Jordi Cruyff

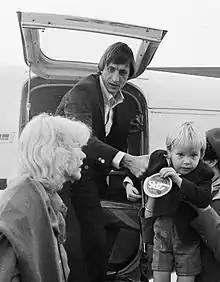
Cruyff with his father Johan and mother Danny Coster in 1977

In 1992, Cruyff made his debut for Barcelona B in the Segunda División, becoming the team's top scorer alongside Óscar García. Two years later, Cruyff was promoted to the senior team during a pre-season tour in the Netherlands, where he scored hat-tricks against Groningen and De Graafschap. On 4 September 1994, he made his top flight debut in a 2–1 defeat at Sporting Gijón. On 2 November, he played against Manchester United in the Champions League, setting up the first goal for Hristo Stoichkov, as Barcelona won 4–0.